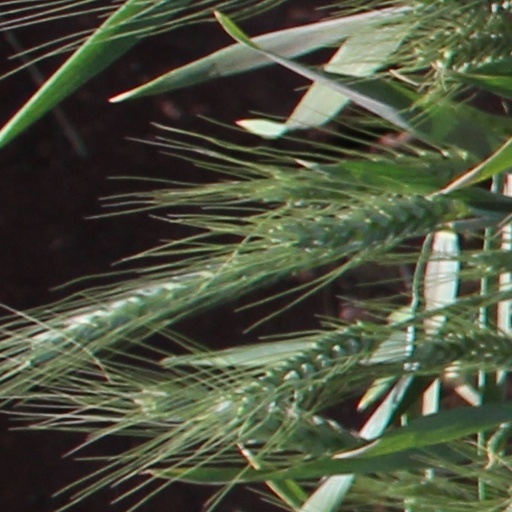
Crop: wheat